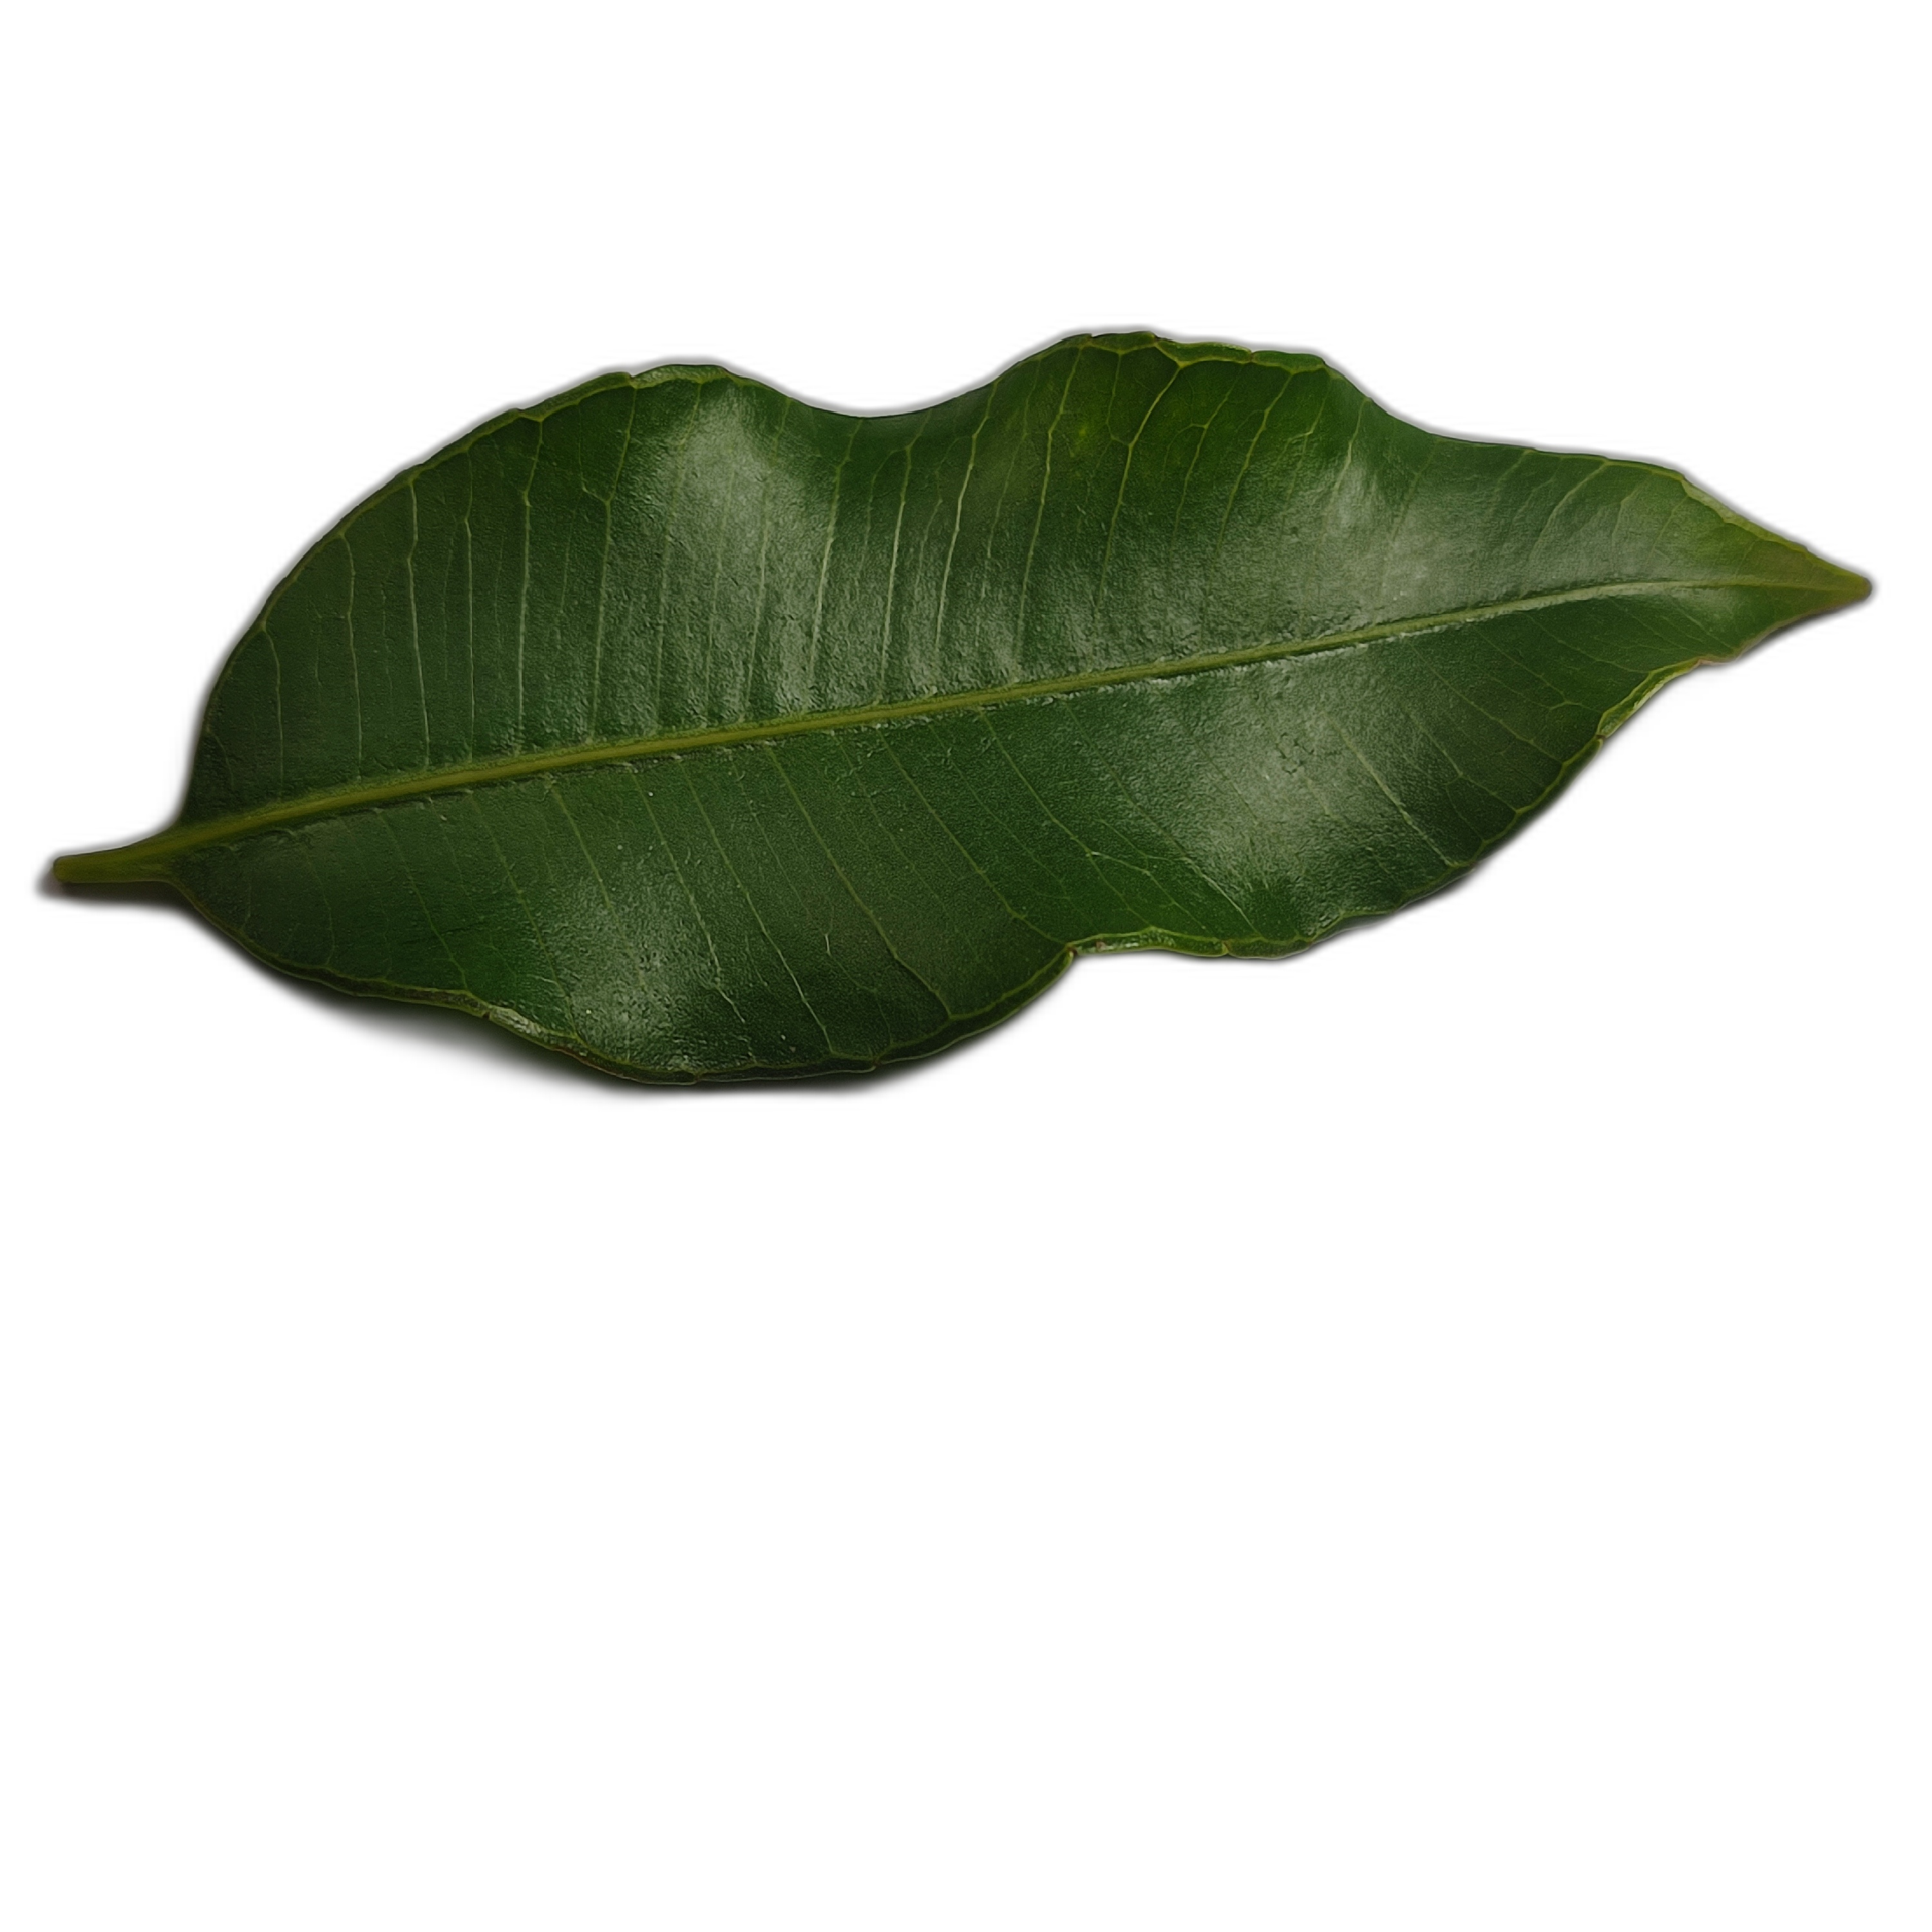
Label: healthy